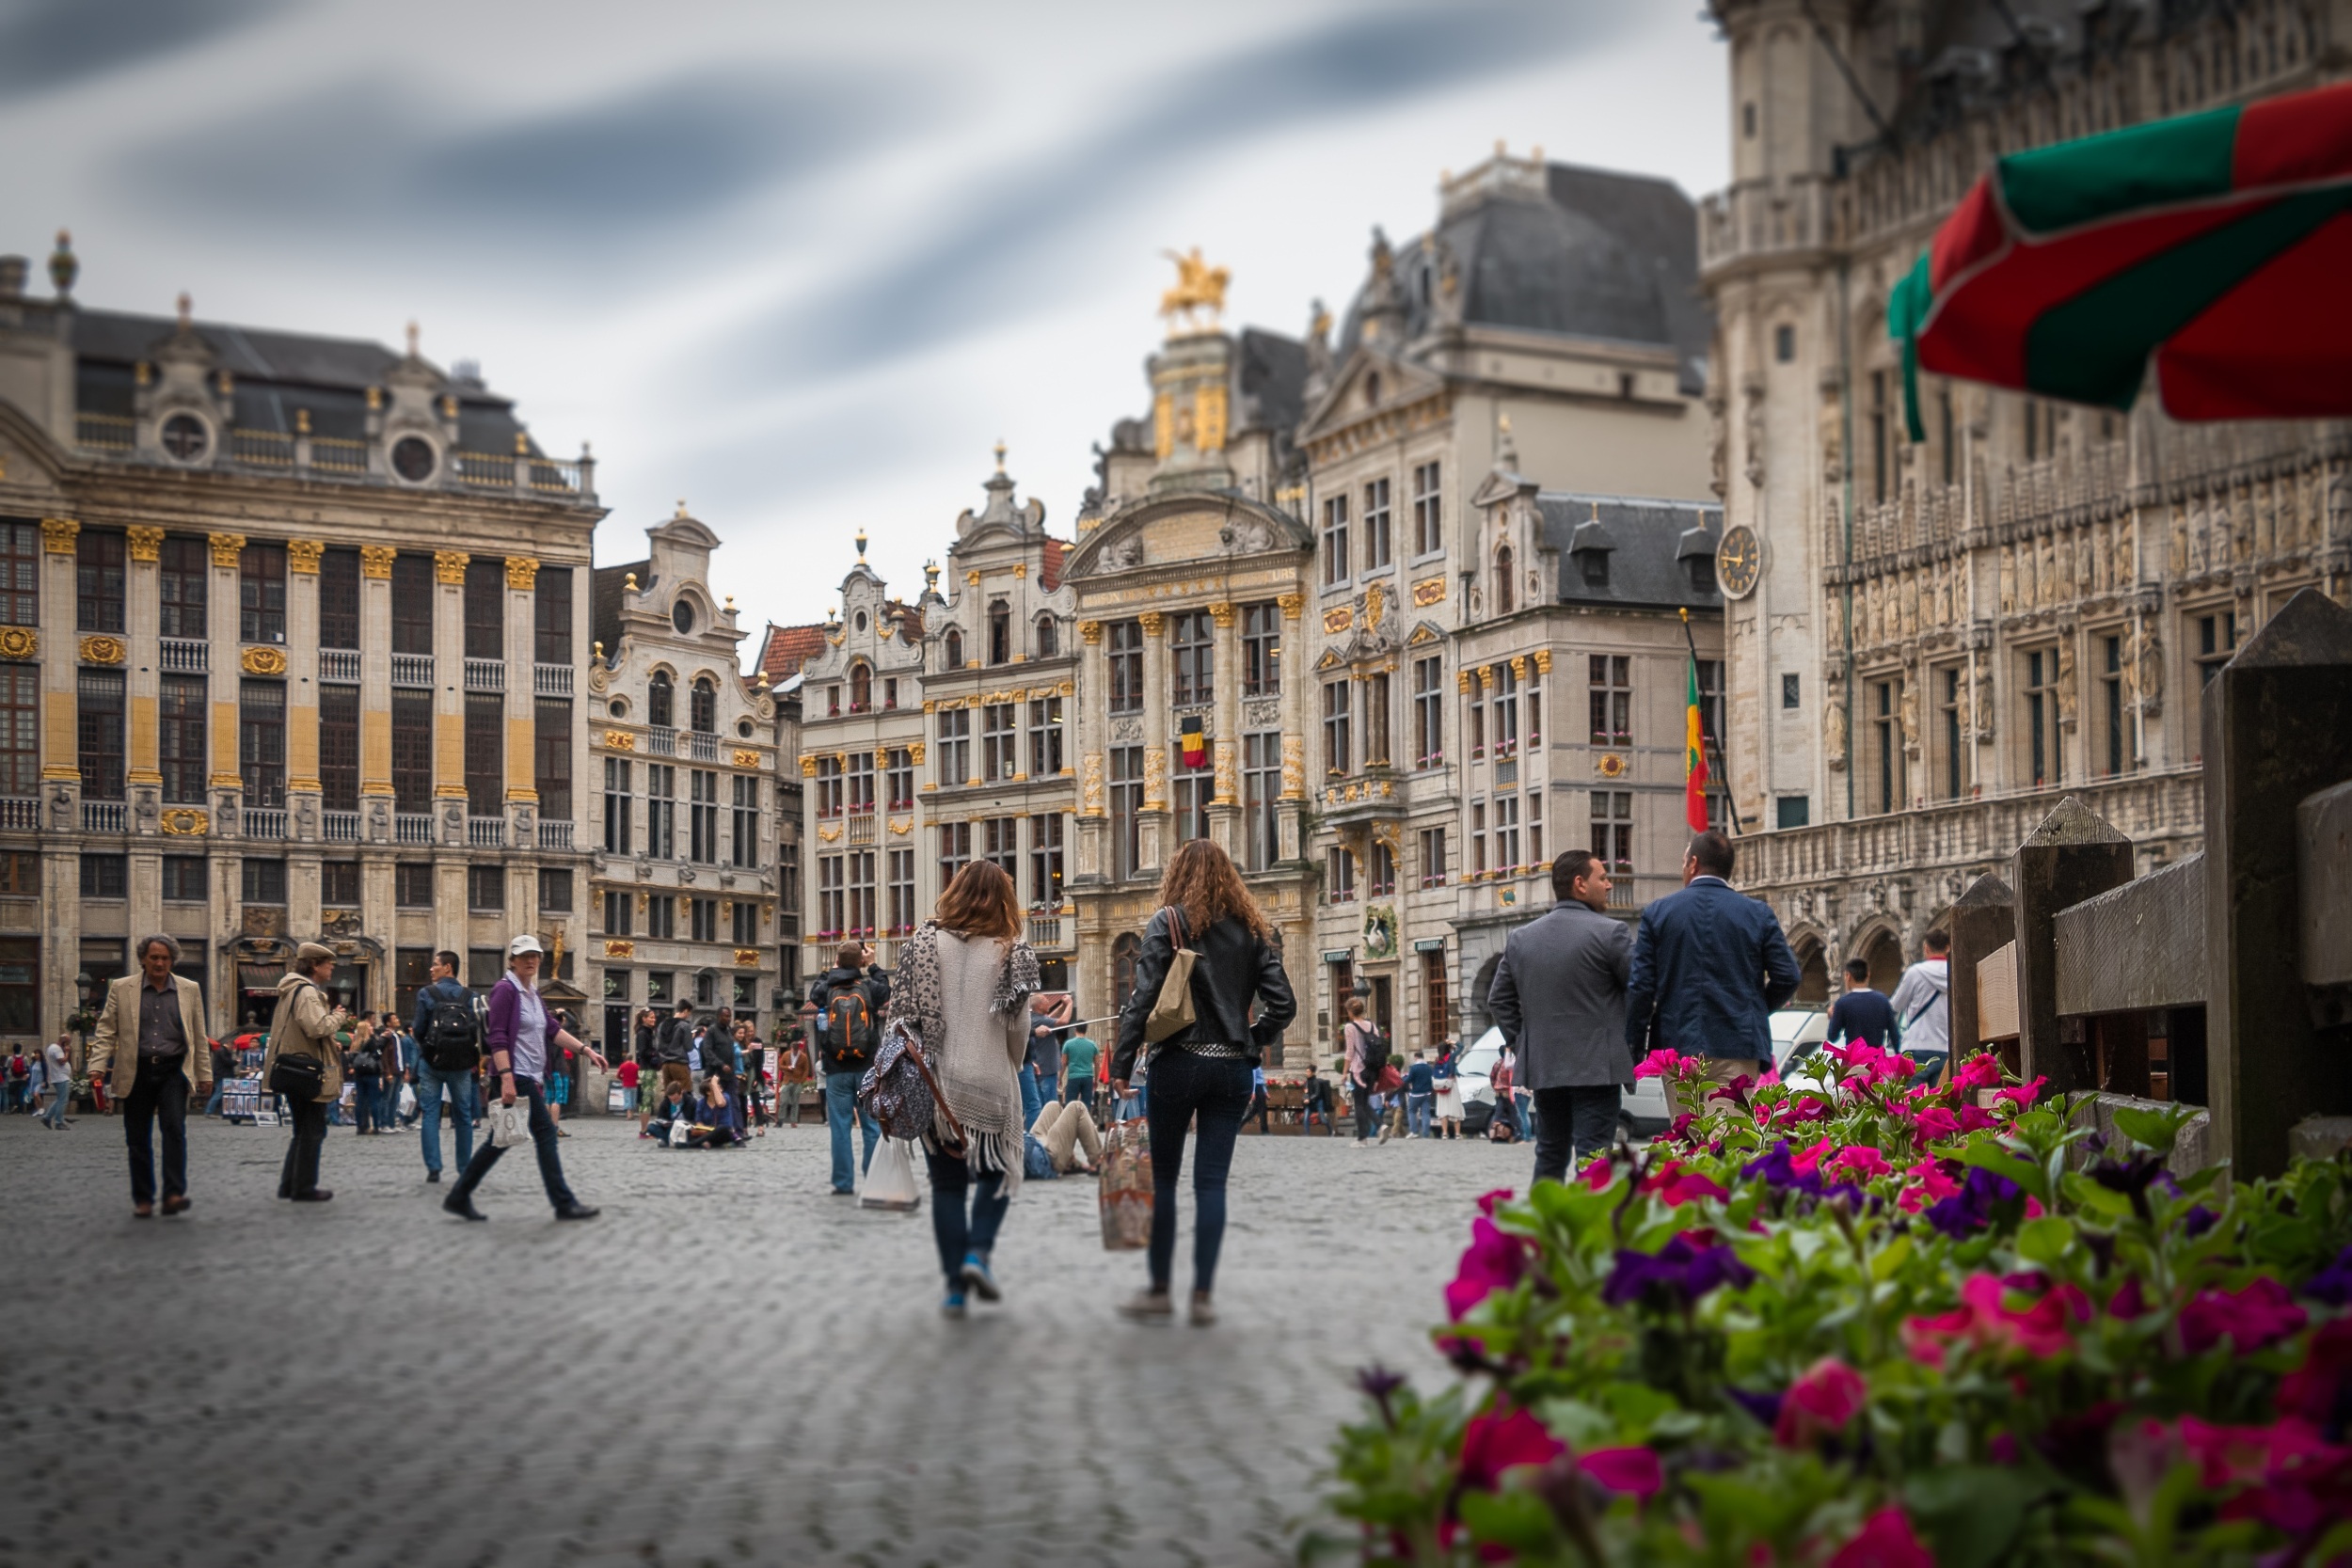
street, town, alley, city, crowd, cityscape, downtown, travel, plaza, square, landmark, tourism, public space, flowers, belgium, brussels, town square, centre, historic town, grote markt, main square, grand place, historical center, brussels belgium, brussels grote markt, square brussels, brussels center, historic square, brussels town hall, brussels street, alley in brussels, human settlement, a walk, people in brussels